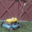
Label: lawn_mower